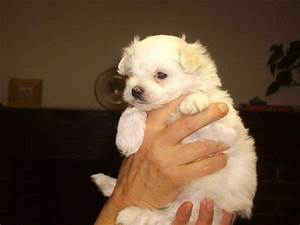
Label: cane